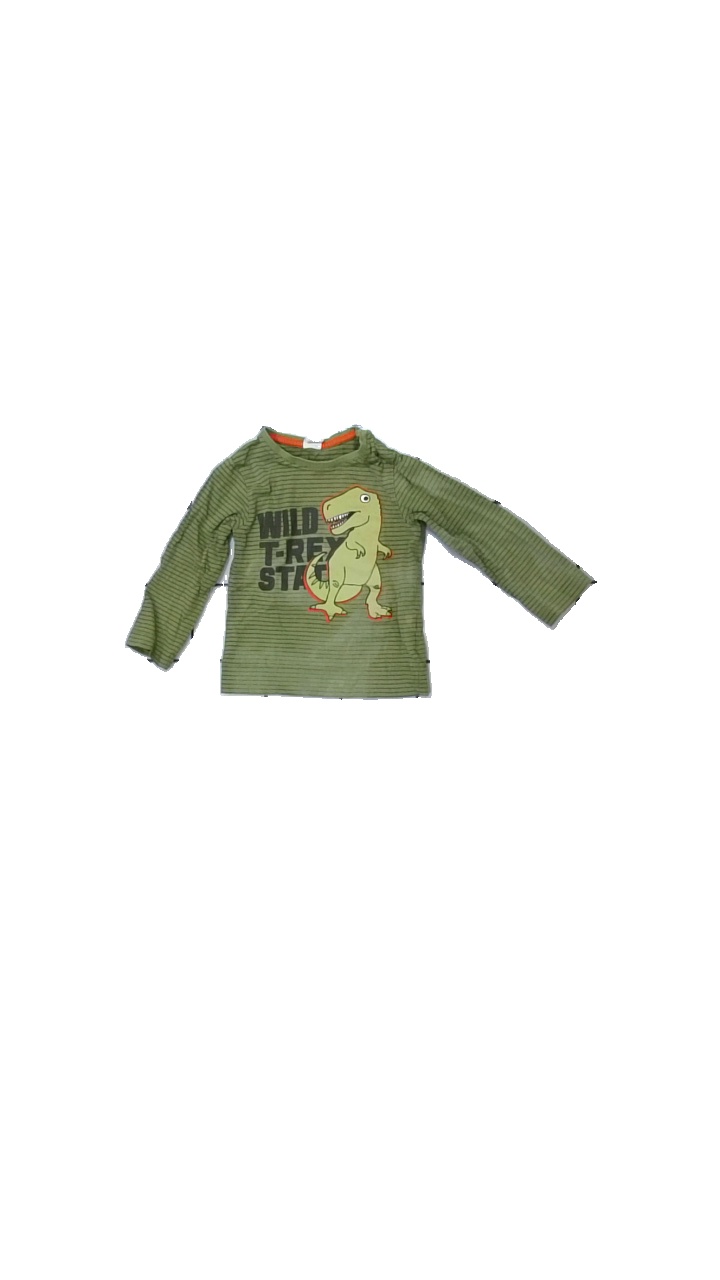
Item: Top (Children)
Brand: H&m
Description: randig långärmad tröja med dinosaurie och text på, urtvtätad
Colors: Green, Orange, Black
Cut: Regular
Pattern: Striped
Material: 100% cotton
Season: All
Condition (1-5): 3
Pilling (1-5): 3
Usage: Export
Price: <50